Kurakin Almshouse

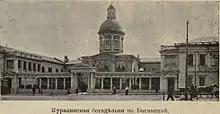
Kurakin Acceptable House in pre-revolutionary photography. In the center – the hospital church of Saint Nicholas the Wonderworker (1742)

The Kurakin Almshouse ("Spital") is a wheelchair house built during the Russian Enlightenment by the princes Kurakin on the territory of their Moscow estate. One of the first charitable institutions in the Russian Empire. In 1820, it was renamed the Acceptable House.